Jewish culture

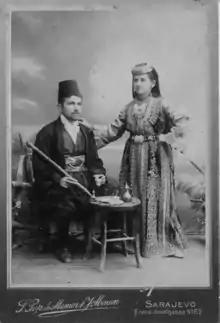
Sephardi Jewish couple from Sarajevo in traditional clothing. Photo taken in 1900.

There has not been a political unity of Jewish society since the united monarchy. Since then Israelite populations were always geographically dispersed (see Jewish diaspora), so that by the 19th century, the Ashkenazi Jews were mainly located in Eastern and Central Europe; the Sephardi Jews were largely spread among various communities which lived in the Mediterranean region; Mizrahi Jews were primarily spread throughout Western Asia; and other populations of Jews lived in the Caucasus, Crimea, Central Asia, Ethiopia, and India. (See Jewish ethnic divisions.)